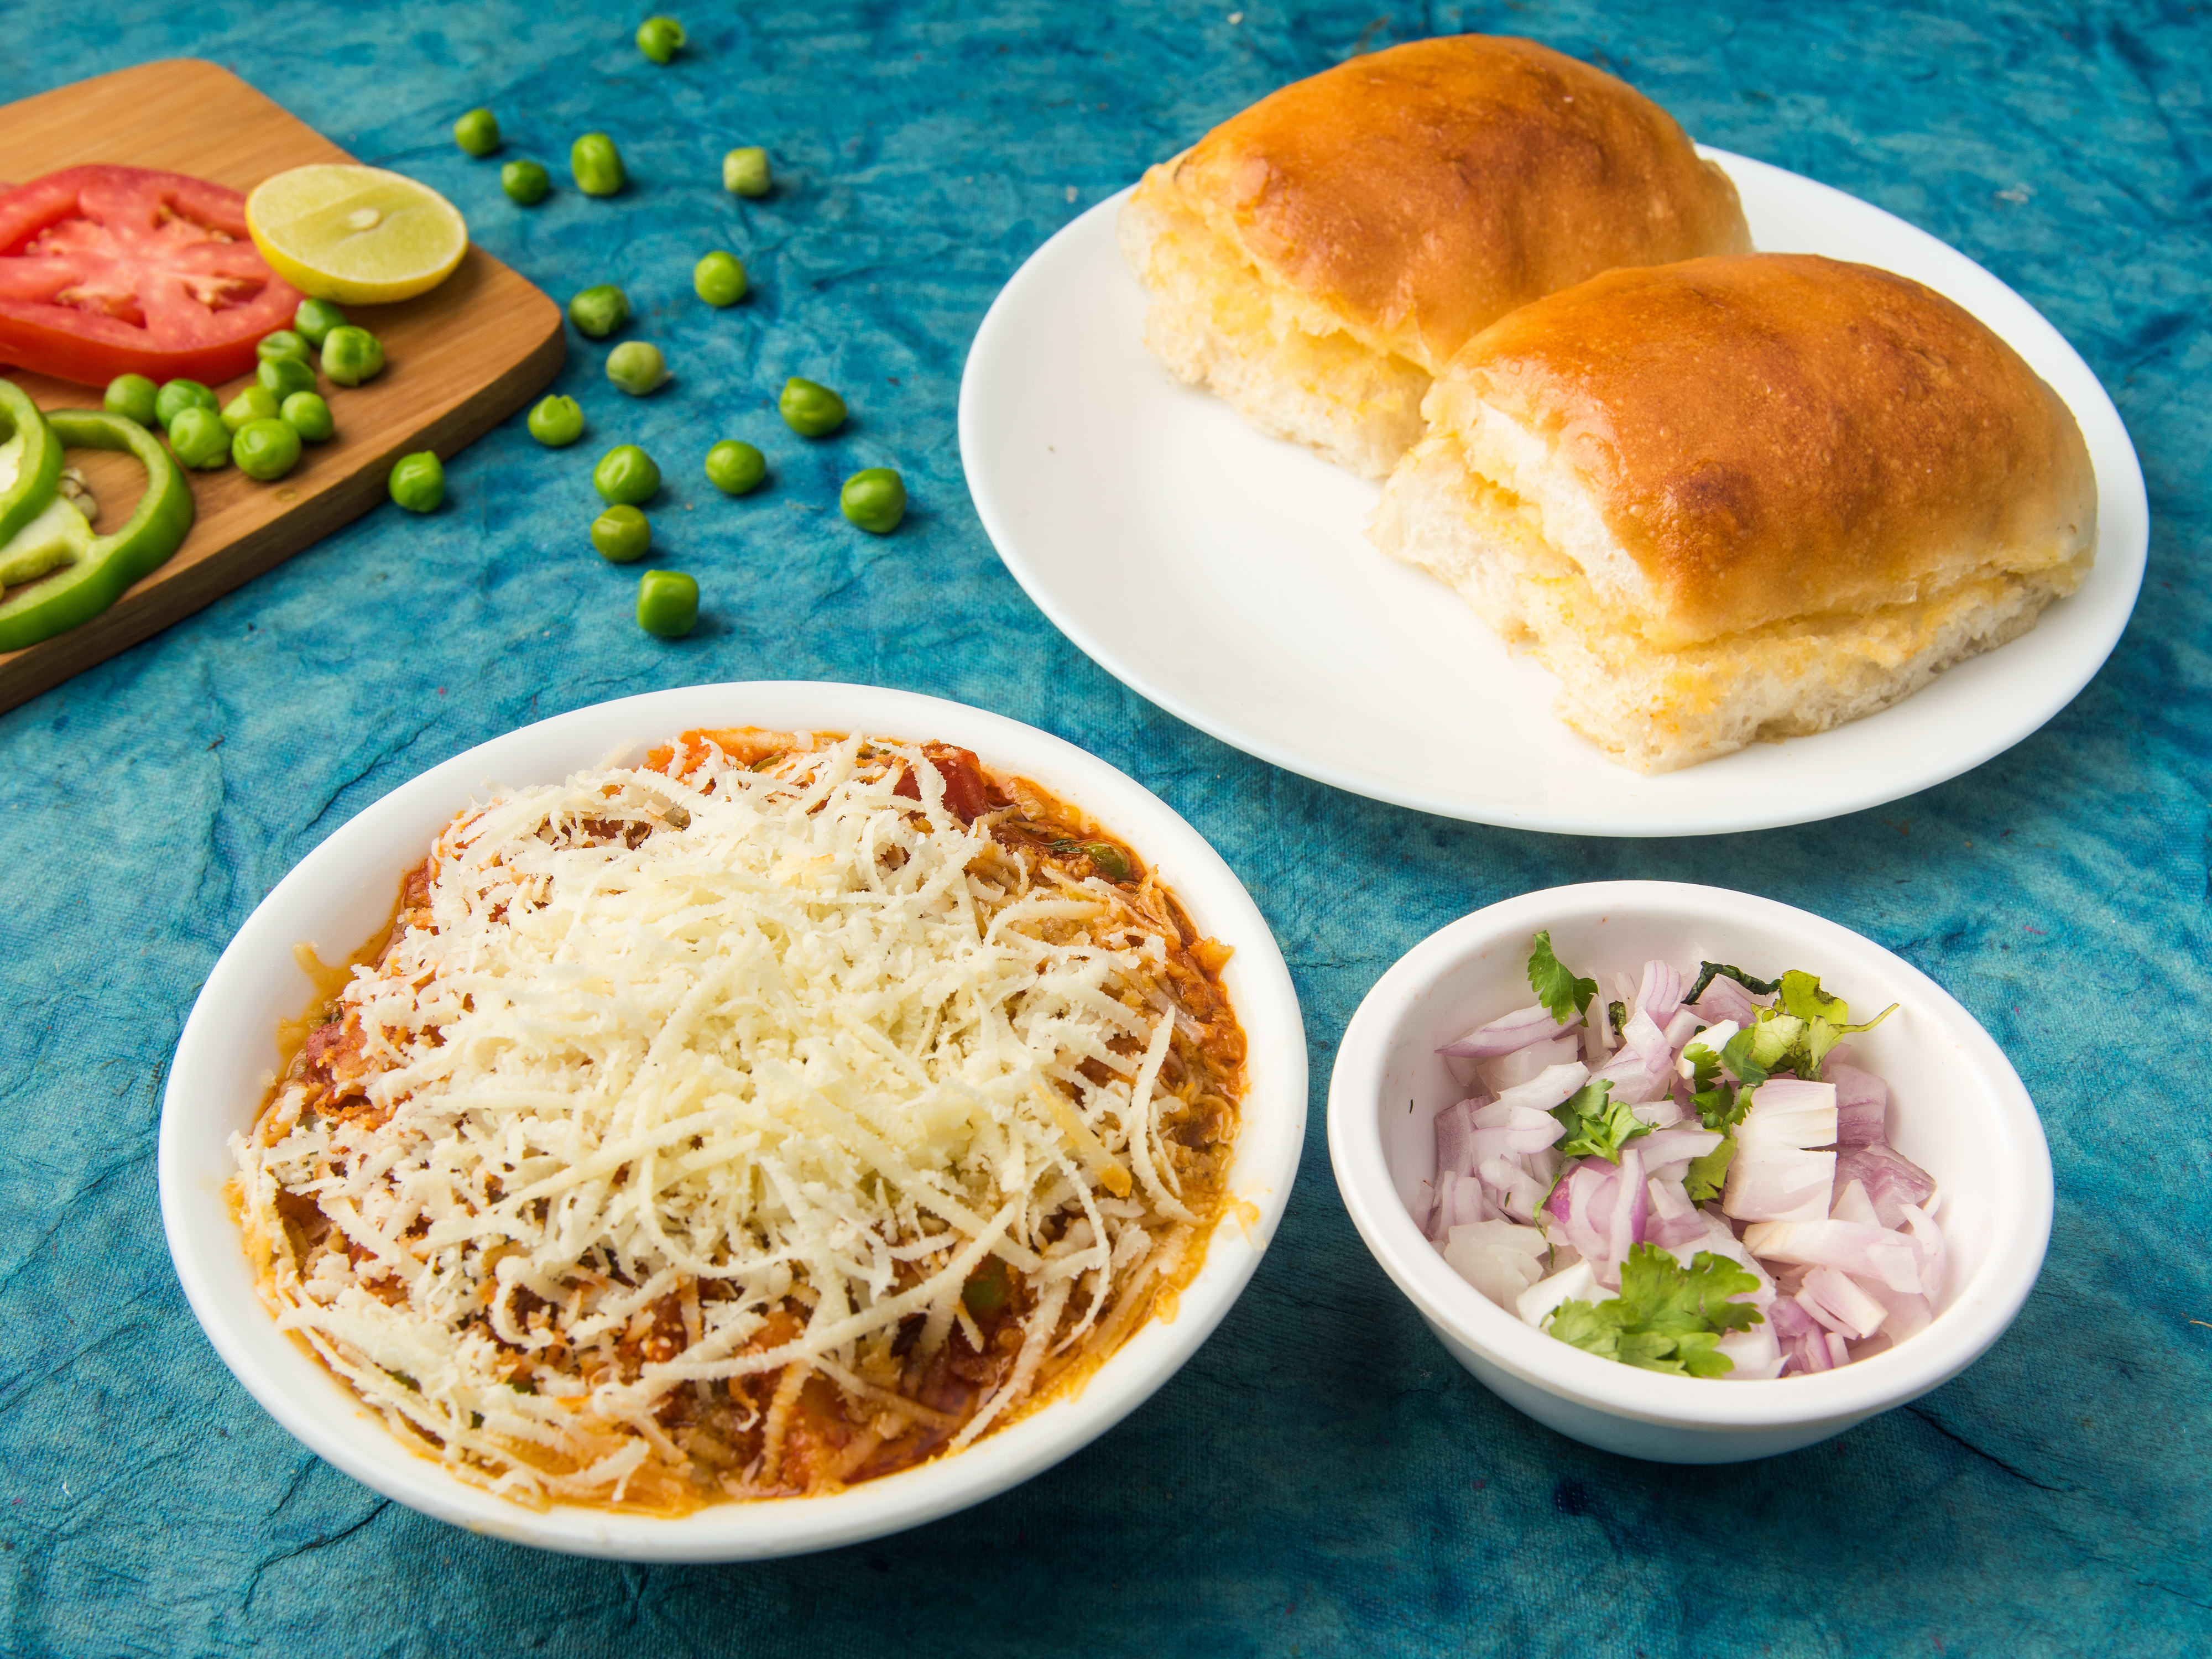
Dish: pav_bhaji